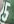
Number: 5